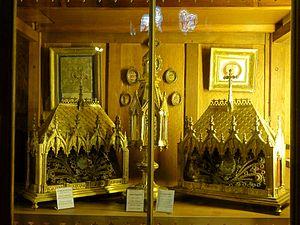
Grand reliquaire, 3e colonne, 1er étage.
La basilique Notre-Dame-de-Bonne-Garde est une basilique de culte catholique, dédiée à Notre-Dame, située dans la commune française de Longpont-sur-Orge et le département de l'Essonne.